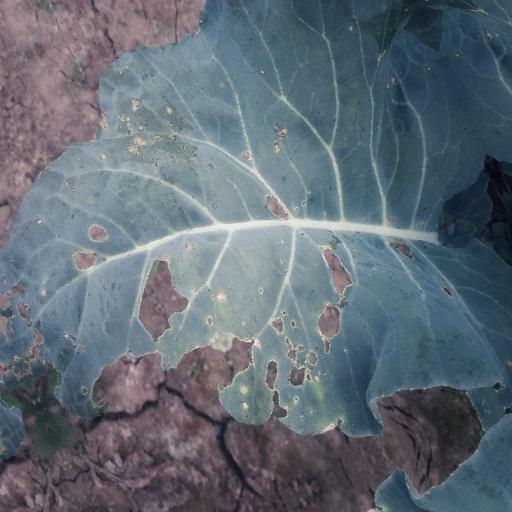
Label: Black Rot